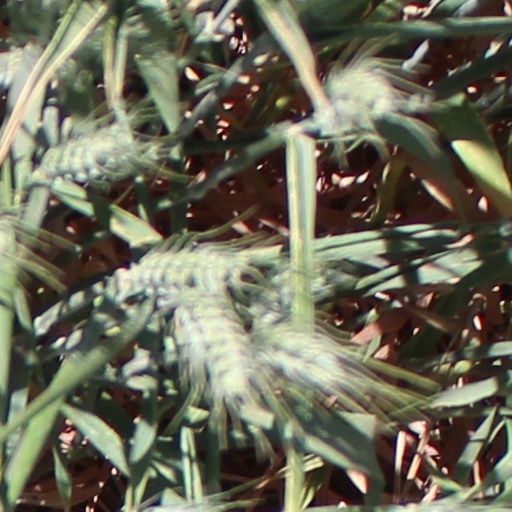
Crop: wheat